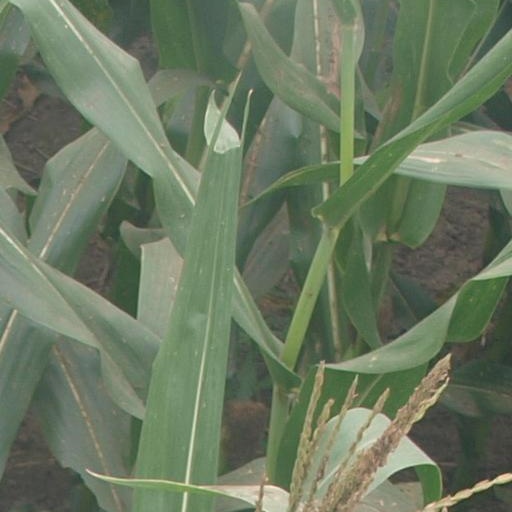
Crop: maize; corn